Faulkner County Courthouse

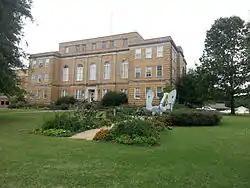

The Faulkner County Courthouse is located at 801 Locust Street in Conway, the county seat of Faulkner County, Arkansas. It is a four-story masonry structure, built out of light-colored brick and concrete. It has an H shape, with symmetrical wings on either side of a center section. The center section has two-story round-arch windows, separated by pilasters, in the middle floors above the main entrance. The fourth floor is set back from the lower floors. Built in 1936 to a design by Wittenberg & Delony, it is an unusual combination of Colonial Revival and Art Deco architecture.